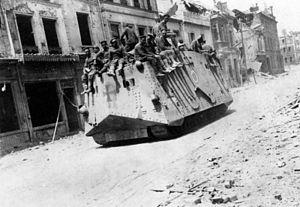
L’offensive du Printemps, également connue sous les noms de bataille du Kaiser ou offensive de Ludendorff, est un terme utilisé pour faire référence aux séries d'attaques allemandes sur le front occidental du 21 mars au 18 juillet 1918 durant la Première Guerre mondiale.
Roye est une commune française, chef lieu de canton et siège de la communauté de communes du Grand Roye, située dans le département de la Somme, en région Hauts-de-France.
Panzer est un mot d’origine allemande signifiant « blindé » ou bien « carapace ». Si le vocable peut s'appliquer aujourd'hui à tous les engins cuirassés allemands, des origines jusqu'à nos jours, l'usage fait qu'il désigne essentiellement les blindés chenillés à tourelle de l'armée allemande de la Seconde Guerre mondiale, lesquels eurent une conception et un emploi tactique particuliers. Le terme générique est moins utilisé pour les MBT allemands de l'après-guerre, similaires aux autres systèmes d'armes occidentaux. L'historiographie française utilise le pluriel « panzers ». Certains ouvrages français utilisent ce mot comme abréviation de grandes unités blindées, « 2ᵉ Panzer » signifiant « 2ᵉ division blindée » ou « 2. Panzerdivision ».